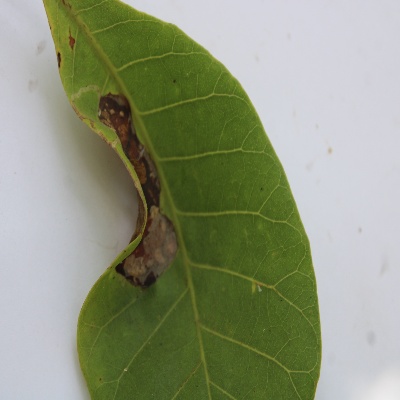
Crop: Cashew
Condition: leaf miner